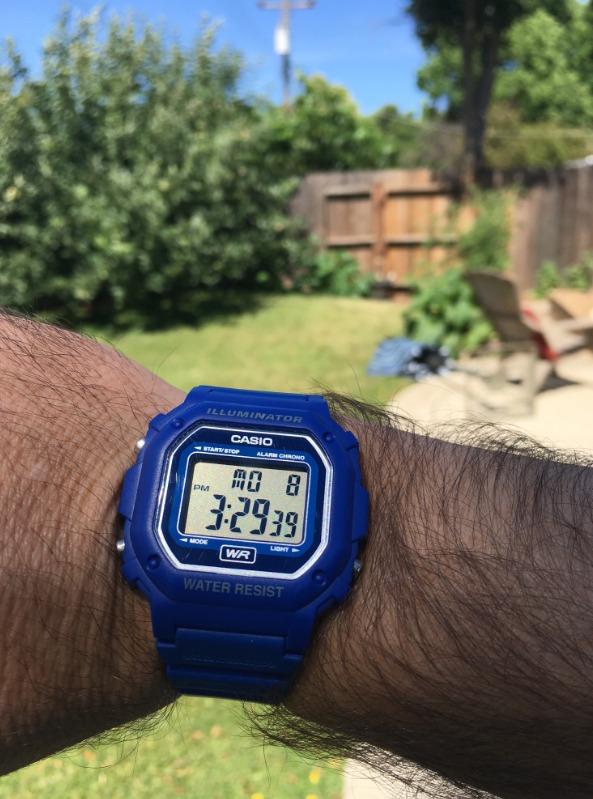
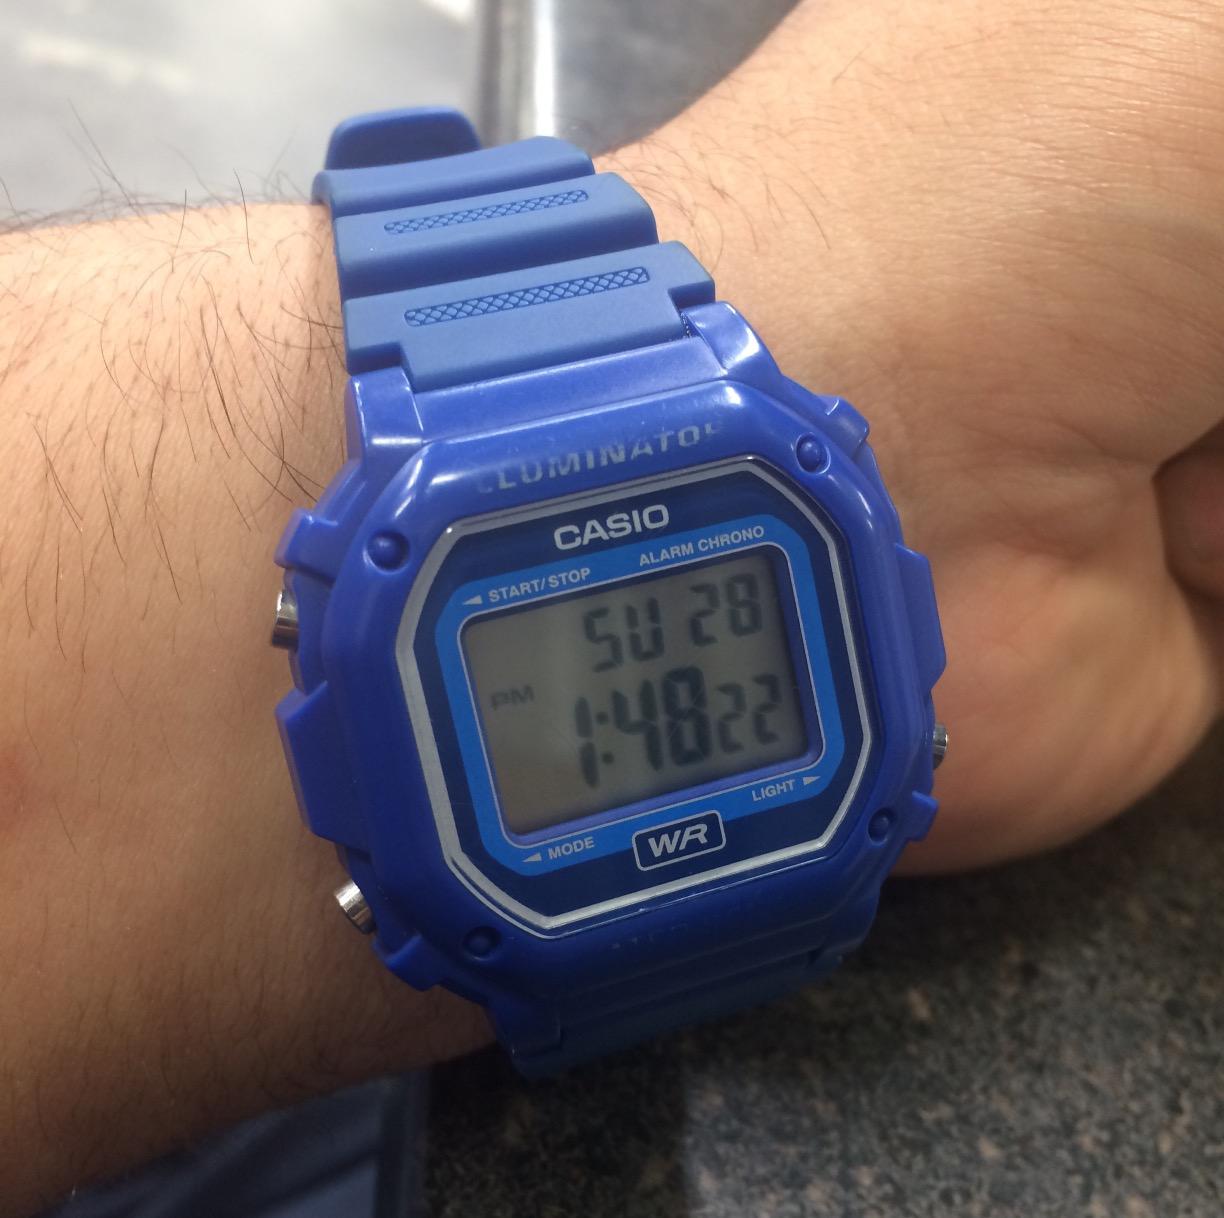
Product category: accessories_watch
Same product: yes